Nikōnion

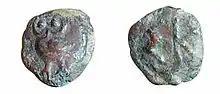
Coins from Nikōnion bearing the name of Scyles

Nikōnion and Nikōnia was an ancient Greek city on the east bank of the Dniester estuary. Its ruins are located 300 meters to the northwest of the modern village Roksolany, in the Odesa Raion of the Odesa Oblast, Ukraine.